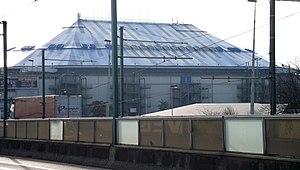
Vlaams Nationaal Zangfeest, la Fête nationale flamande du chant, est un festival annuel de la chanson qui, pendant une longue période, se produisit au Palais des Sports d'Anvers au mois de février, avant d'avoir lieu, à partir de 2009, au Lotto Arena dans la même ville. La Fête nationale flamande du chant est organisée par l'Algemeen Nederlands Zangverbond dans le but de promouvoir la langue néerlandaise dans la musique.